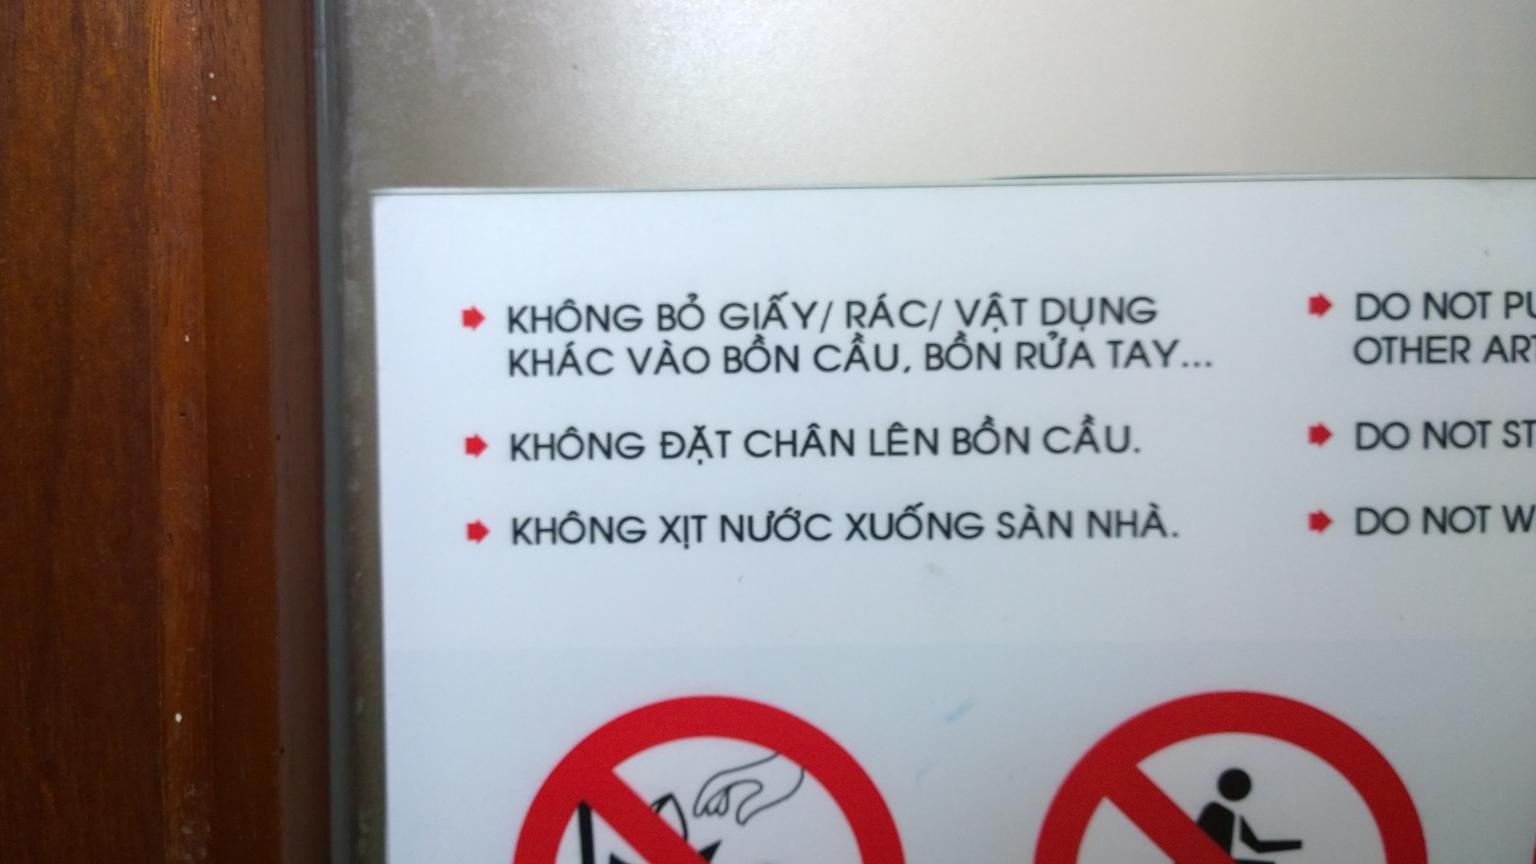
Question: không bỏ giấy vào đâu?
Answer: vào bồn cầu, bồn rửa tay...